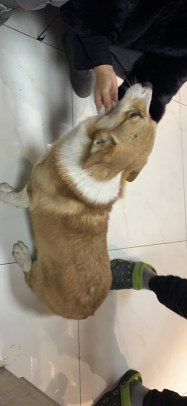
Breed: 2909-n000116-Cardigan